Pattern

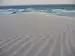
Dune ripple

Chaos theory predicts that while the laws of physics are deterministic, there are events and patterns in nature that never exactly repeat because extremely small differences in starting conditions can lead to widely differing outcomes. The patterns in nature tend to be static due to dissipation on the emergence process, but when there is interplay between injection of energy and dissipation there can arise a complex dynamic. Many natural patterns are shaped by this complexity, including vortex streets, other effects of turbulent flow such as meanders in rivers. or nonlinear interaction of the system